Ellis Island

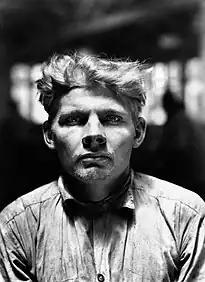
A Finnish stowaway, 1926. Original caption: "The desire to come to America must have been very strong for this young man to face all sorts of uncertainties".

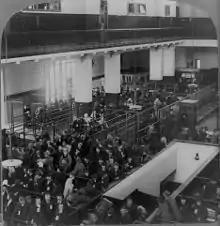
Immigrants being inspected, 1904

By the time Ellis Island's immigration station closed, almost 12 million immigrants had been processed by the U.S. Bureau of Immigration. It is estimated that 10.5 million immigrants departed for points across the United States from the Central Railroad of New Jersey Terminal nearby. Others would have used one of the other terminals along the North River/Hudson River at that time. At the time of closure, it was estimated that closer to 20 million immigrants had been processed or detained at Ellis Island.